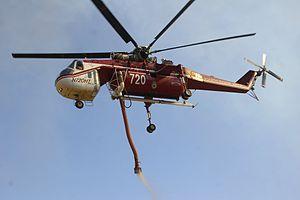
« L'hélicoptère grue Elvis », sur Canal D